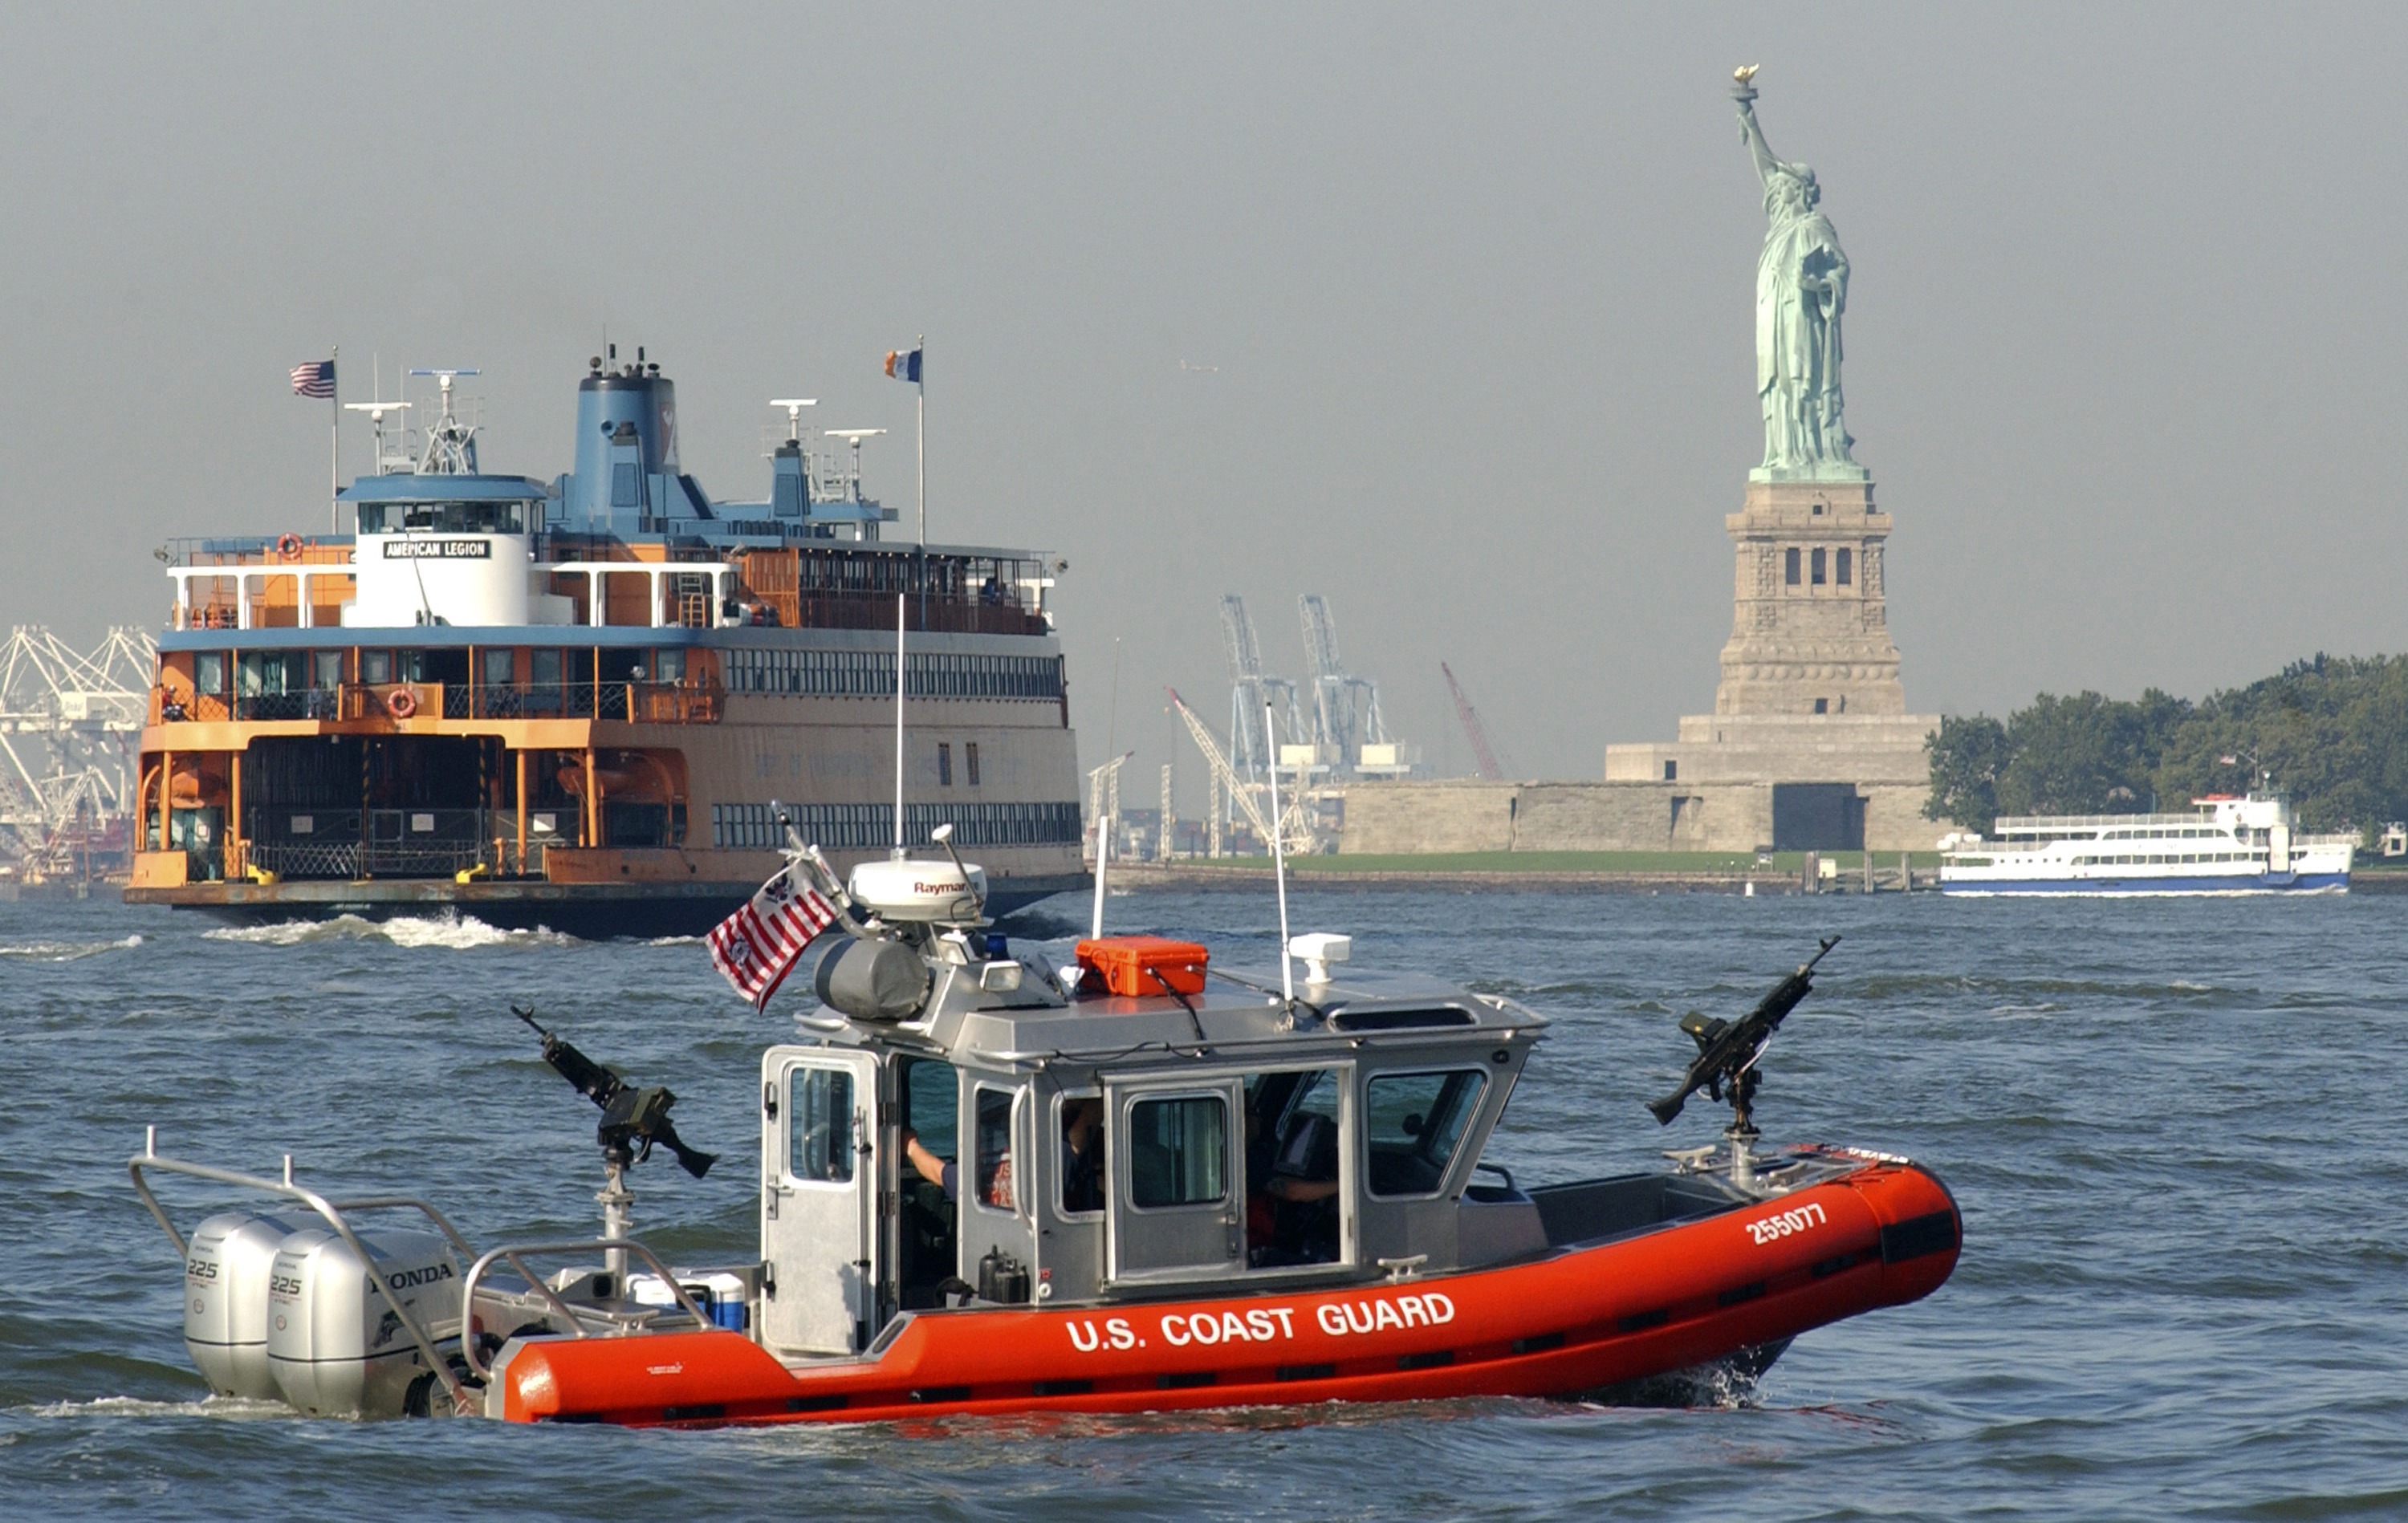
sea, coast, water, sky, boat, ship, new york city, statue of liberty, vehicle, bay, landmark, harbor, ferry, outside, clouds, boating, boats, historical, tugboat, watercraft, cities, fishing vessel, coast guard, pilot boat, patrol boat, us coast guard